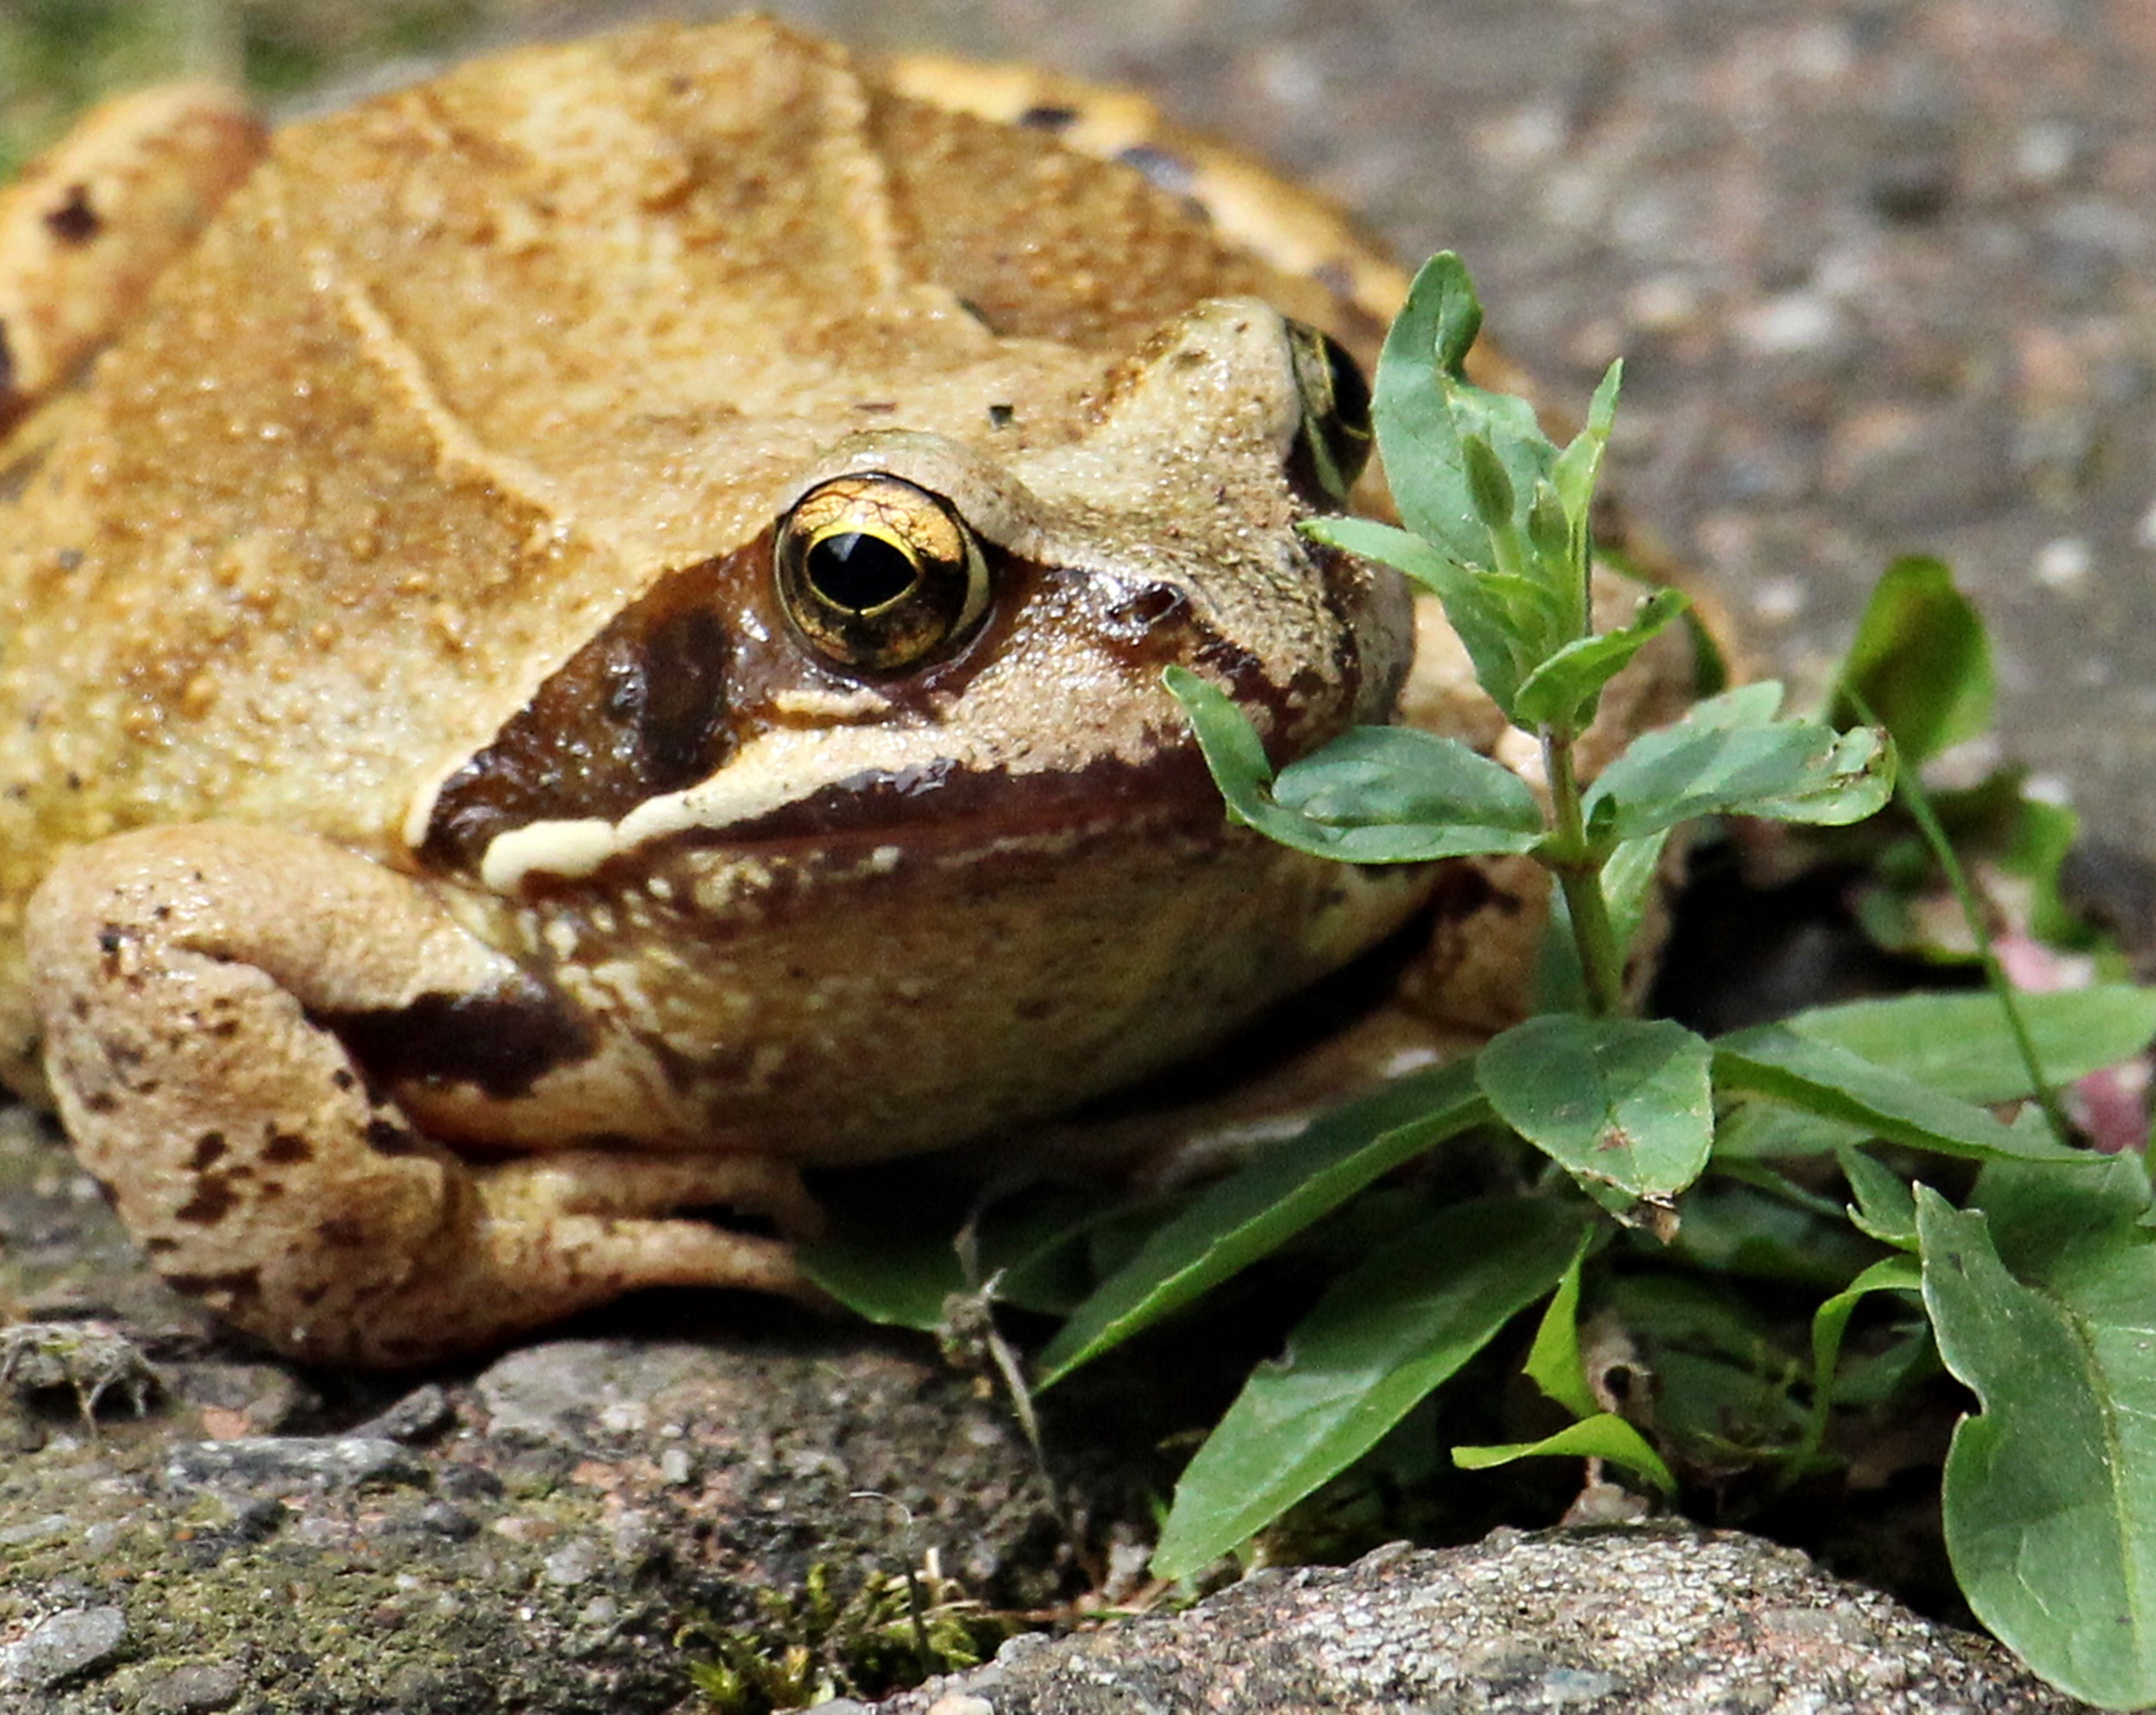
dandelion, animal, wildlife, frog, toad, amphibian, fauna, weed, vertebrate, amphibians, animal world, wildlife photography, pond inhabitants, bullfrog, ranidae